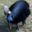
Label: bird